Stobart Pullman

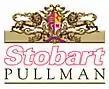
Stobart Pullman logo

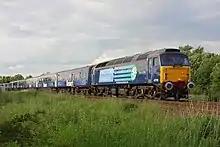
A Stobart Pullman service headed by "Pride of Cumbria"

The Stobart Pullman was a railtour operator in the United Kingdom, operating pullman type charter trains, as Stobart Rail Tours. The company was a subsidiary of Eddie Stobart Ltd. and was operated by Stobart's rail partner, Direct Rail Services (DRS). On 16 July 2008, the company released a statement on its website that "train operations have been suspended".